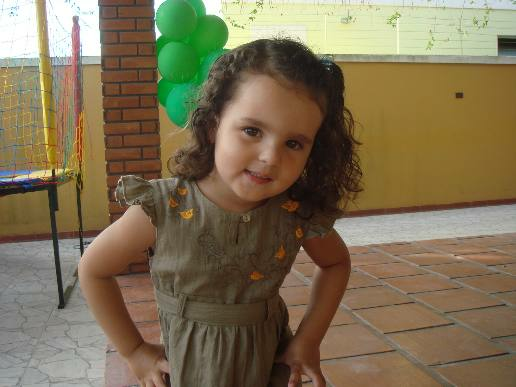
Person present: Yes